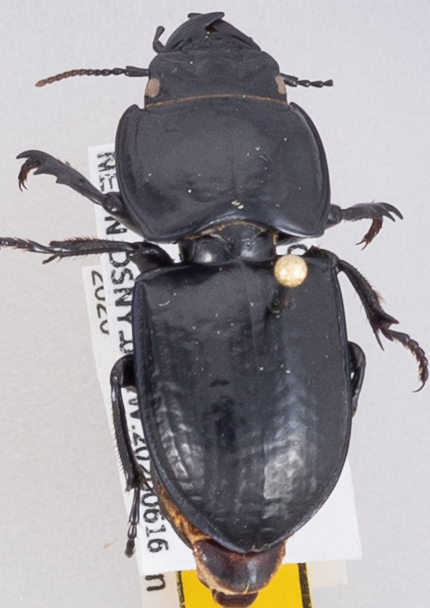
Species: Pasimachus sublaevis
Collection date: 2020-06-16
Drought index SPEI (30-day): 1.69
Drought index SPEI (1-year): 0.746
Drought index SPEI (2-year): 1.382